Second United Front

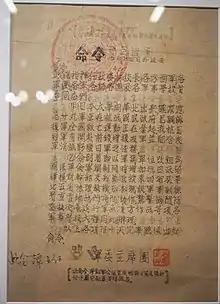
In July 1937, the Presidium of the Central Military Commission issued an order for the Red Army to reorganize into the National Revolutionary Army and stand by for the anti-Japanese front line.

As a result of the truce between KMT and CCP, the Red Army was reorganized into the New Fourth Army and the Eighth Route Army, which were placed under the command of the National Revolutionary Army. The CCP agreed to accept the leadership of Chiang Kai-shek, and began to receive some financial support from the central government run by KMT. In agreement with KMT Shaan-Gan-Ning Border Region and Jin-Cha-Ji Border Region were created. They were controlled by the CCP.